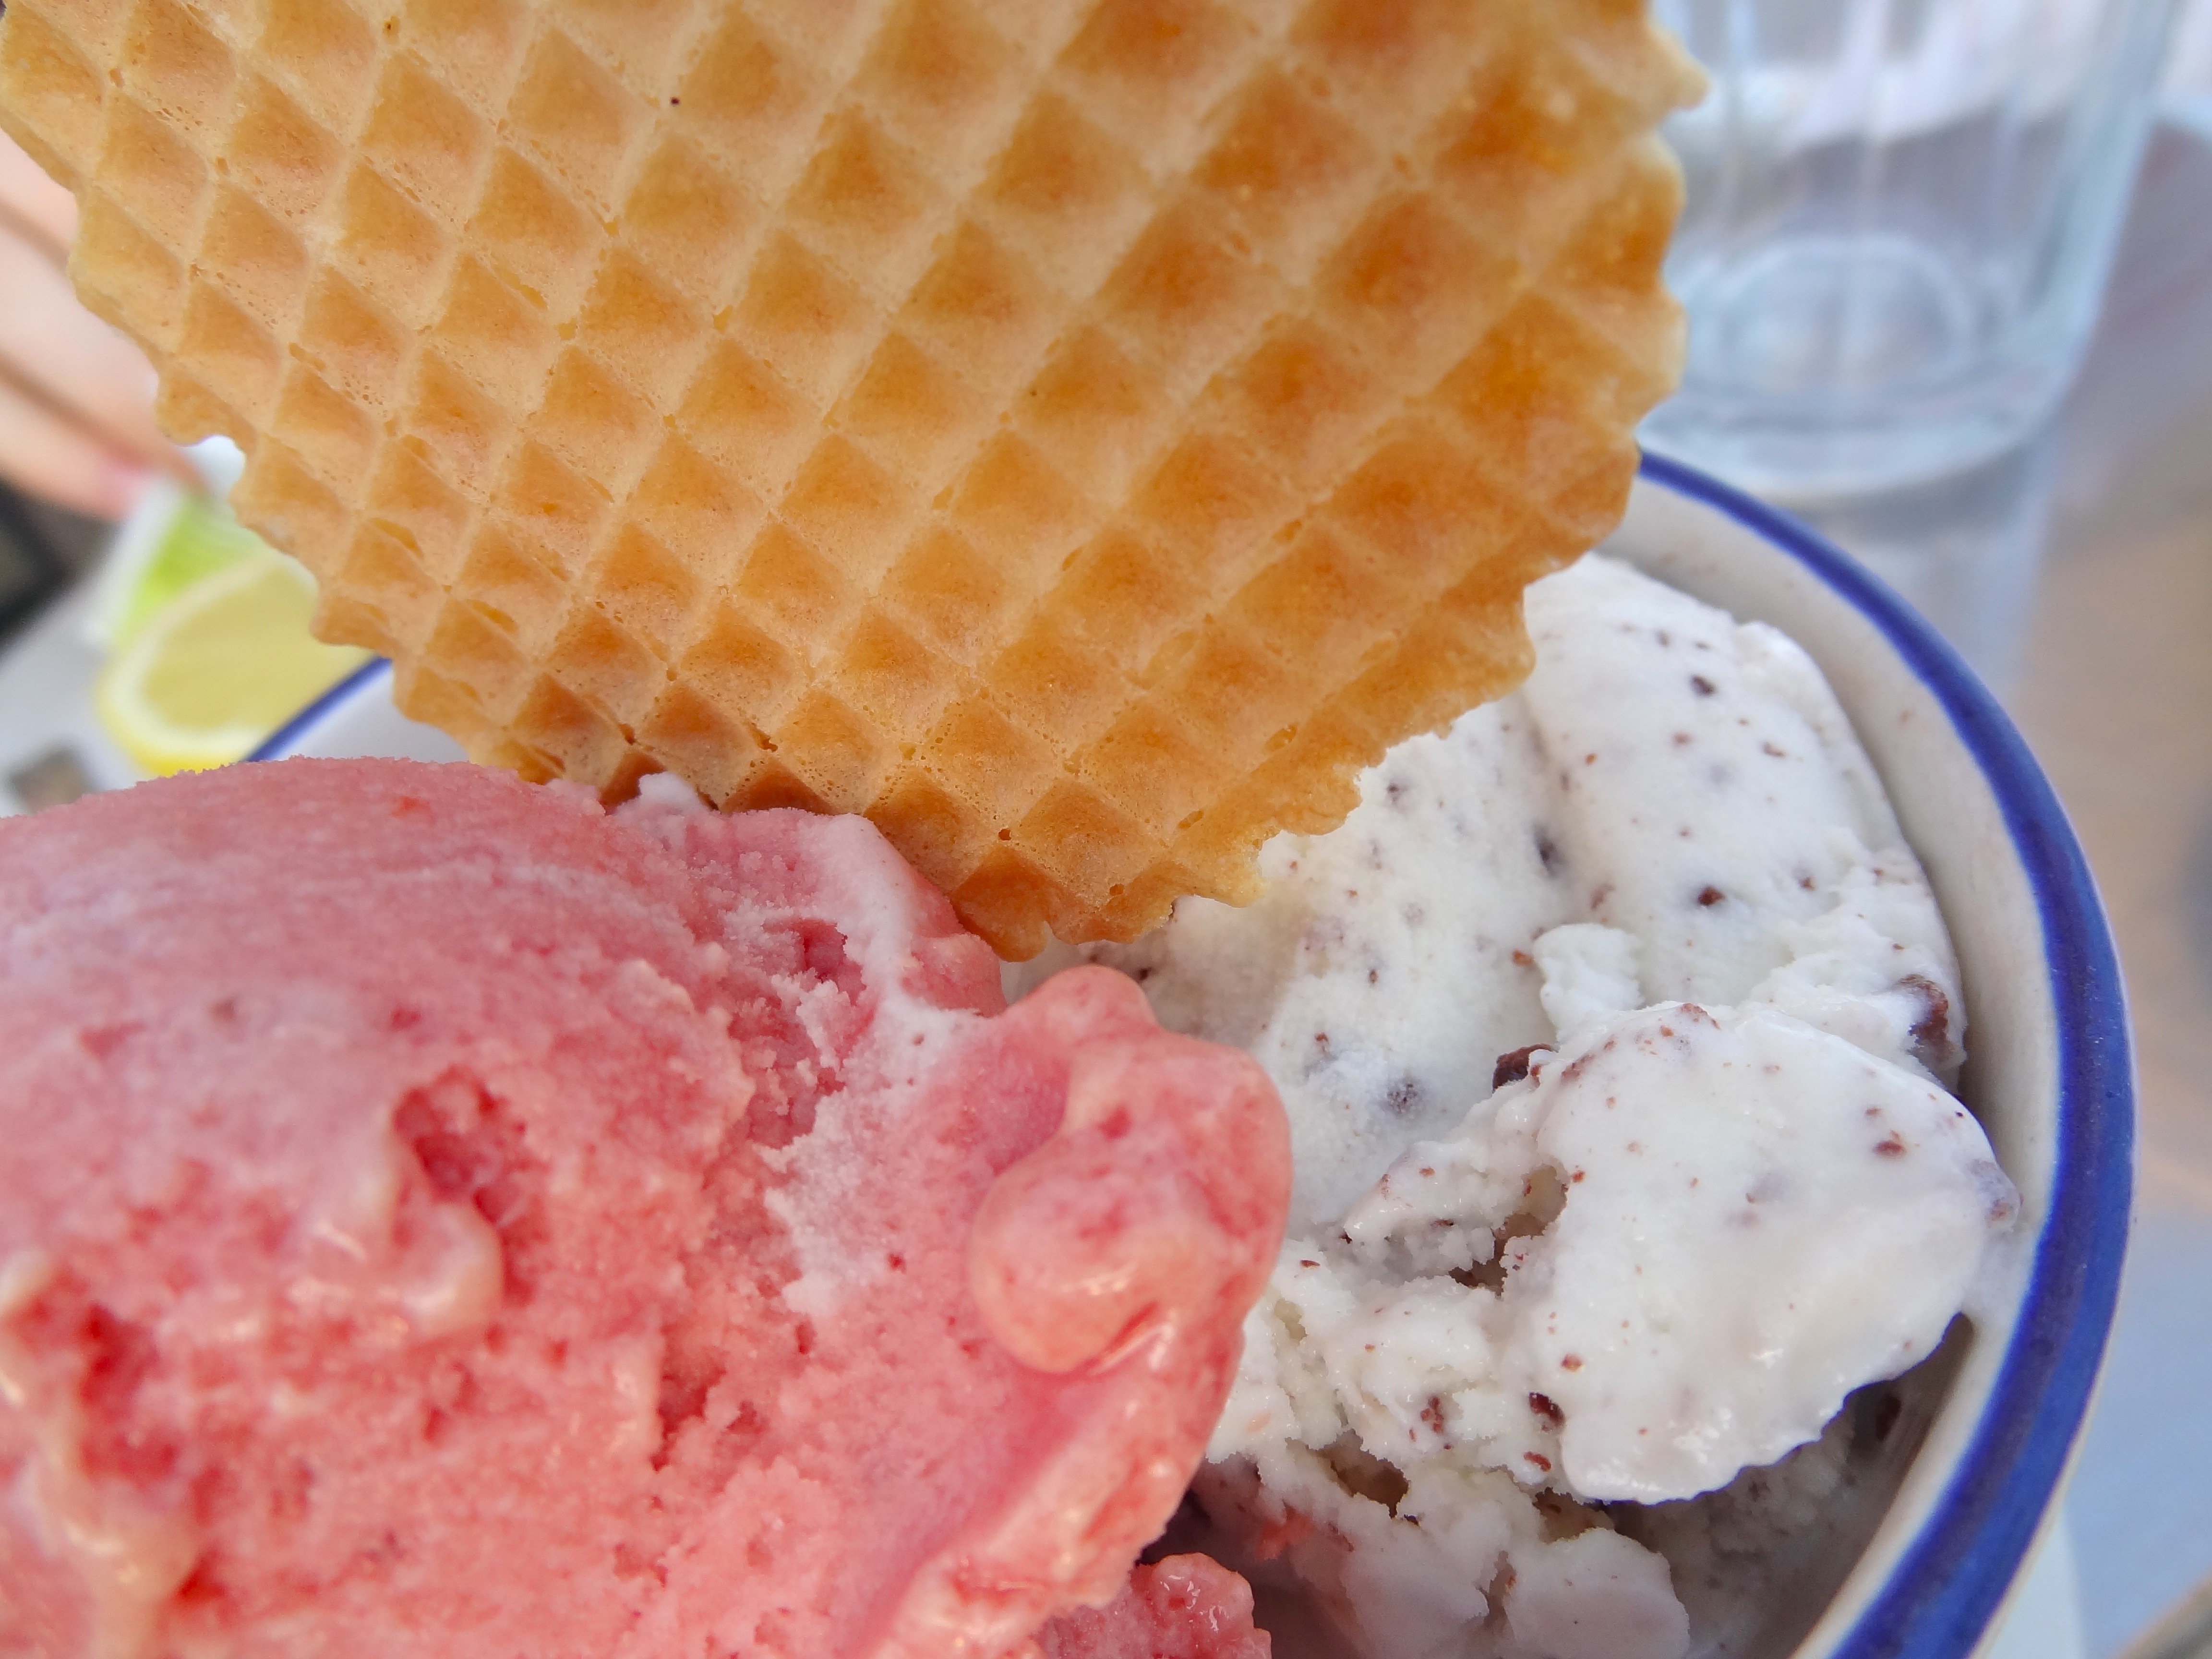
cold, fruit, sweet, summer, dish, meal, food, produce, frozen, breakfast, chocolate, ice cream, dessert, dairy product, strawberry, icecream, scoop, gelato, frozen yogurt, animal source foods